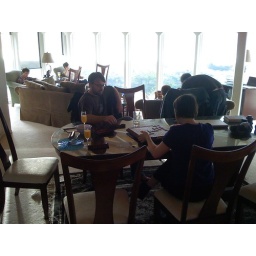
top floor of our beach house in rockaway beach